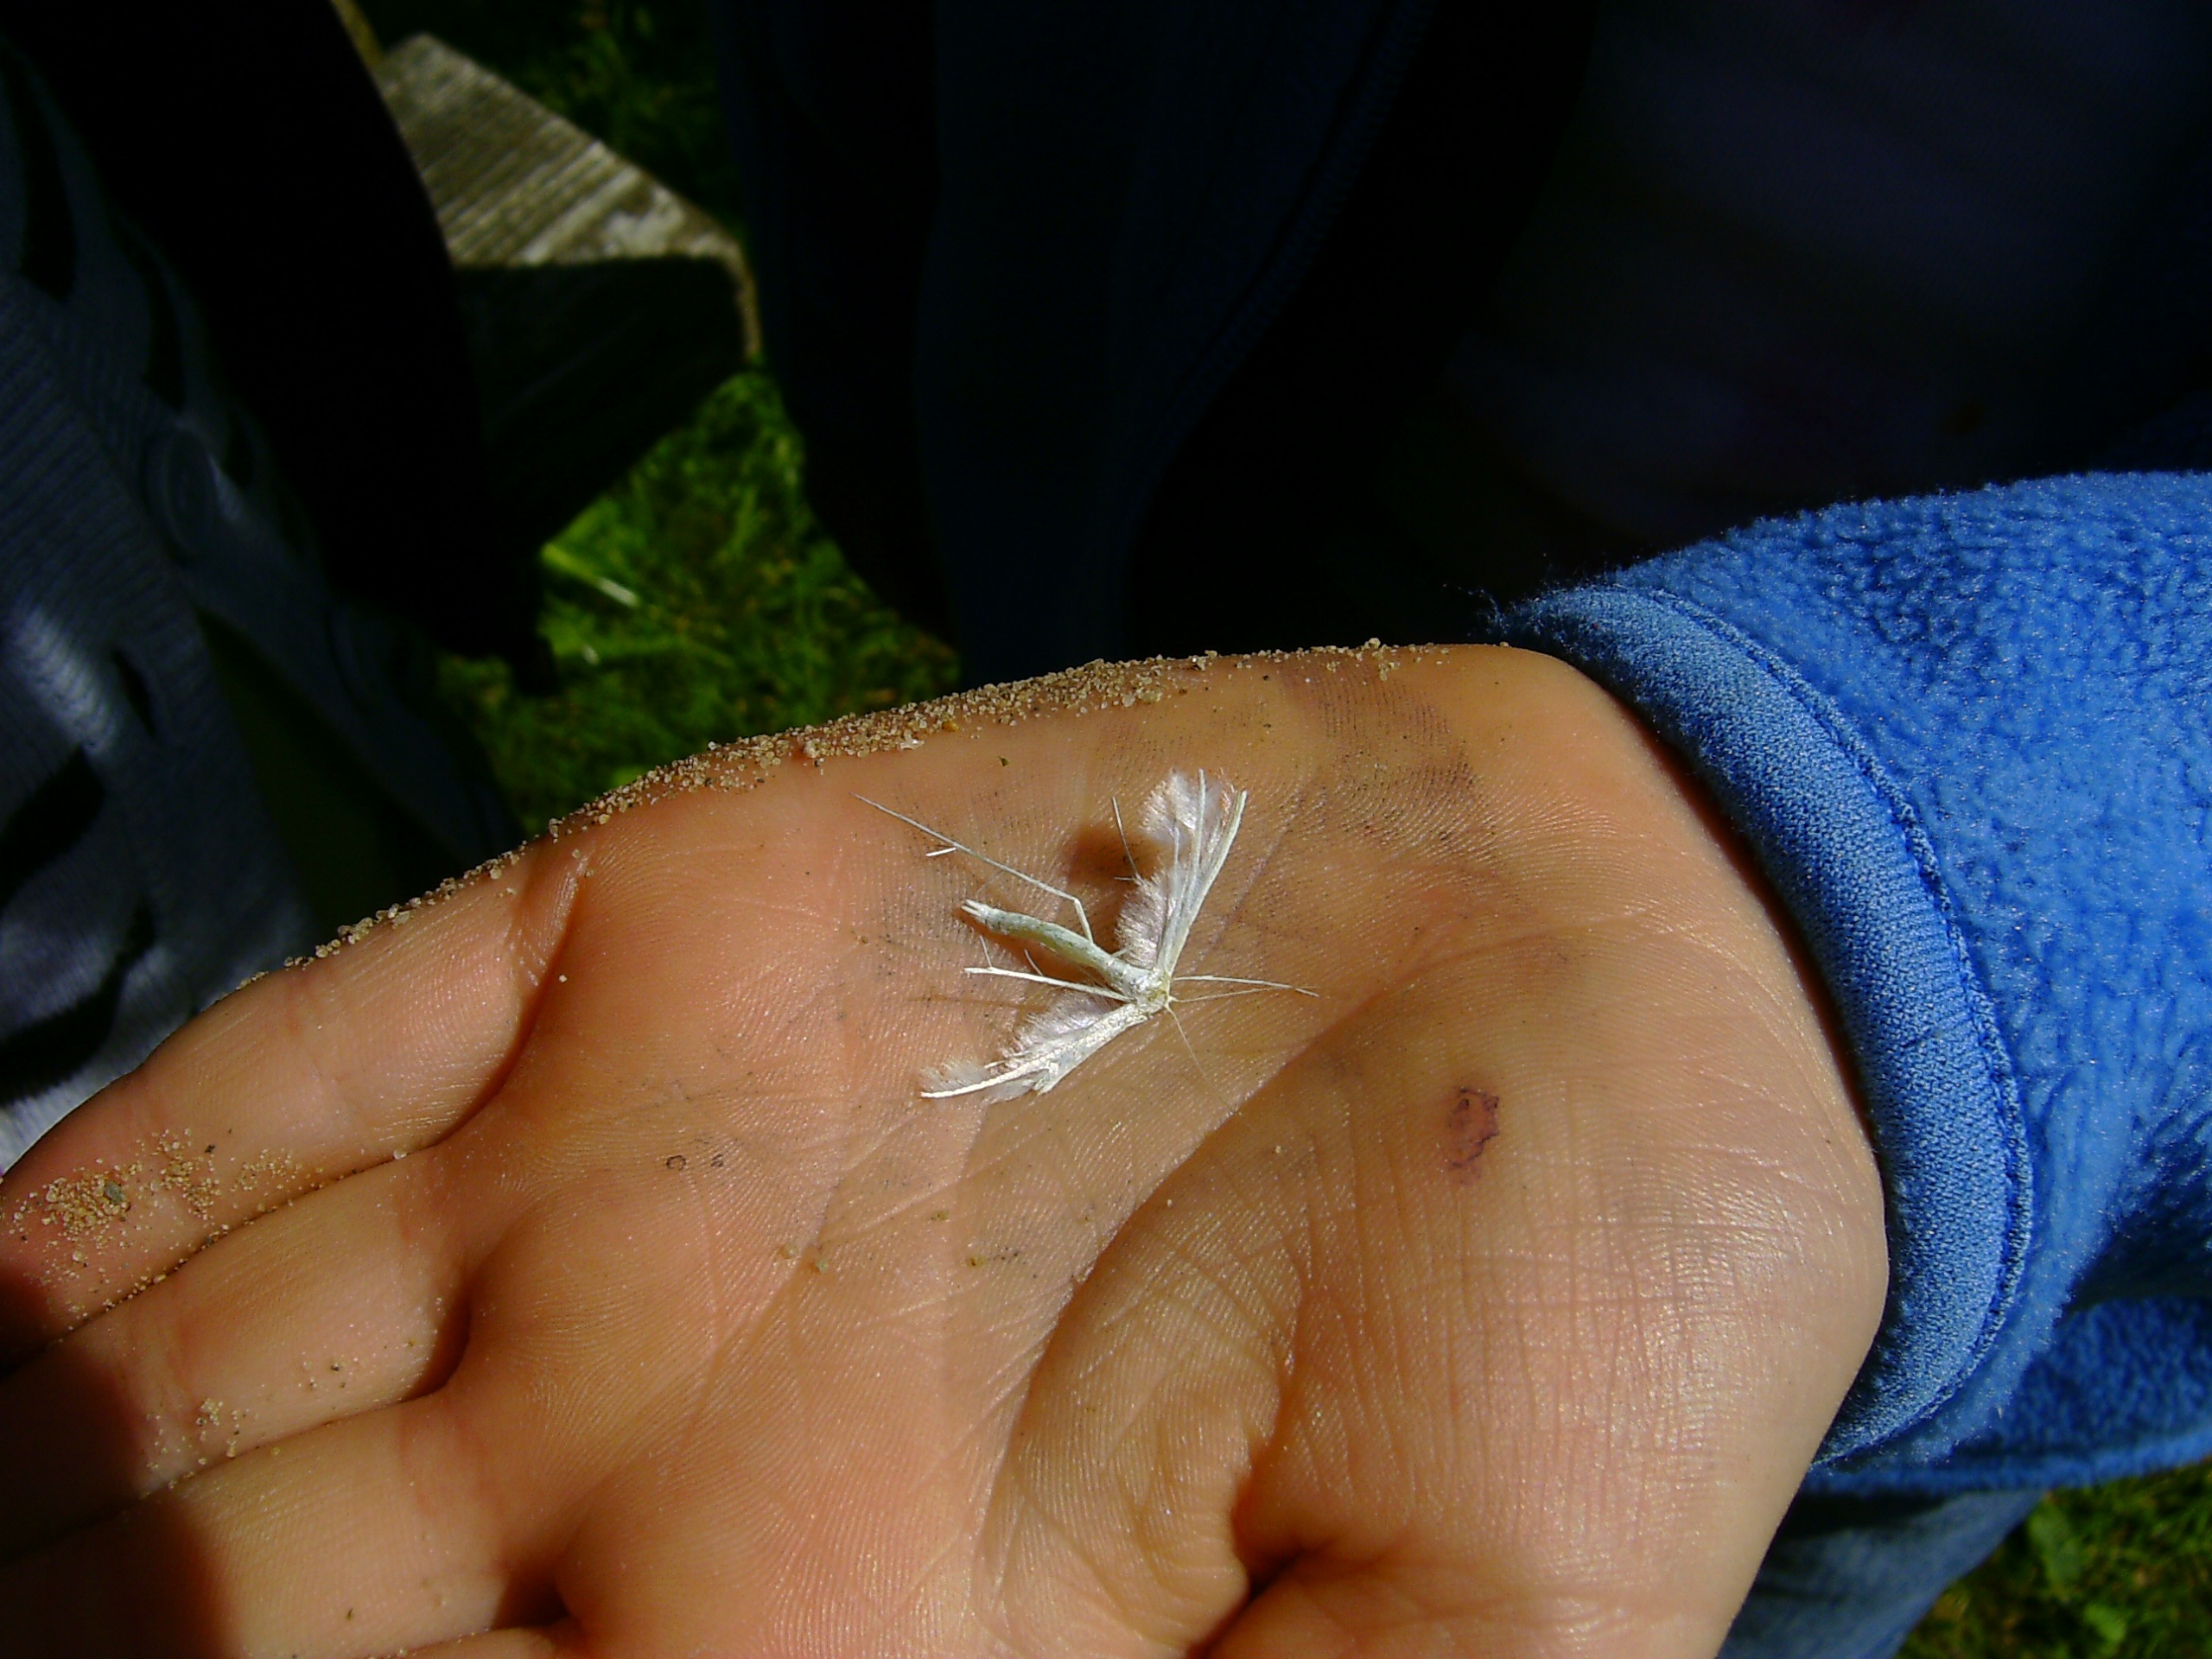
hand, photography, leg, finger, child, dirty, butterfly, dead, arm, mouth, close up, human body, infant, eye, skin, organ, macro photography, abdomen, child's hand, nature education, sense, dead moth